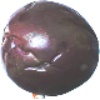
Label: passion_fruit